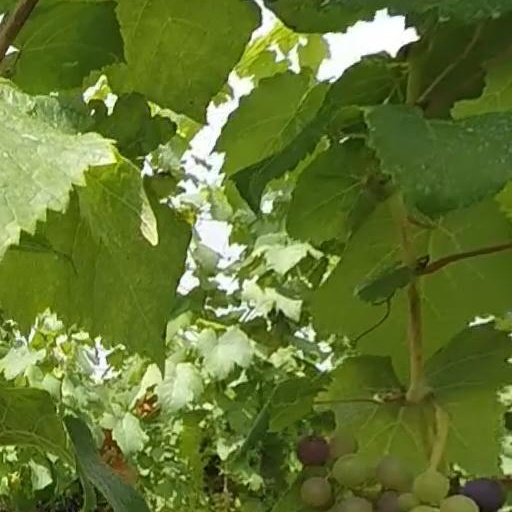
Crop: grape